Strzemieszyce Wielkie

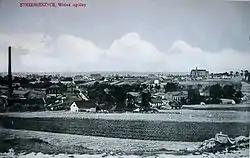
View of Strzemieszyce Wielkie at the beginning of the 20th century

In 1883 a ceresine plant ("Strem") and in 1899 a superphosphate plant were established.